Alison Neilans

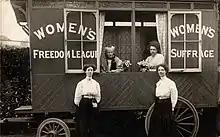
Charlotte Despard and Neilans at the Women's Freedom League caravan's window in 1908

Alison Roberta Noble Neilans (19 June 1884 – 17 July 1942) was an English suffragette. Neilans was a member of the executive committee of the Women's Freedom League, a member of the Church League for Women's Suffrage and the East London Federation of Suffragettes, where she worked with Sylvia Pankhurst. She was also a member of the board of the International Woman Suffrage Alliance.